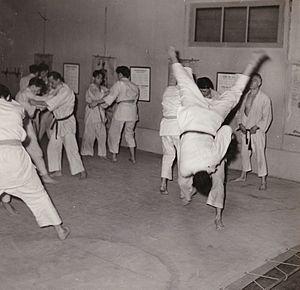
Le Cercle Sportif de Ju-Jitsu de la rue Mesnil (cliché original utilisé en 1948 dans l'Annuaire Officiel du Judo International)
Jean Marcel Andrivet, né le 11 juillet 1899 à Laval et mort le 12 avril 1976 à Sucy-en-Brie, est un mécanicien automobile, pilote d'essai automobile et judoka français, et l’un des pionniers de cette discipline dans le pays entre les années 1930 et 1950.